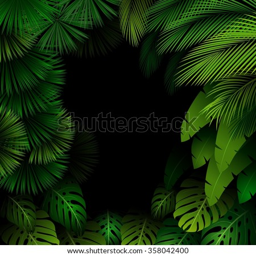
exotic pattern with tropical leaves on a black background